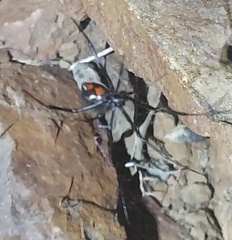
Species: Lactrodectus_hesperus